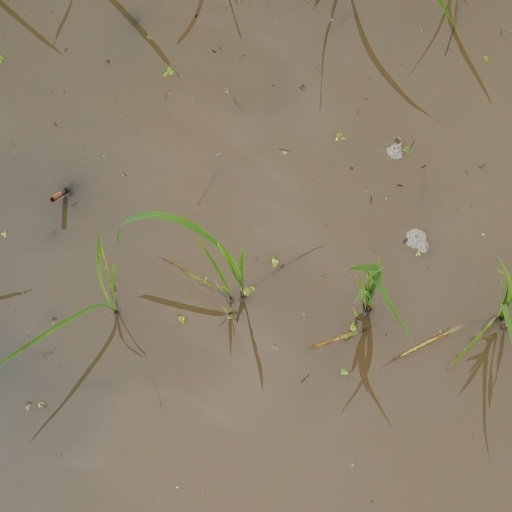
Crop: rice